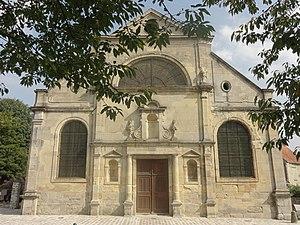
Façade occidentale.
L'église Notre-Dame-de-l’Assomption est une église catholique paroissiale située au Plessis-Gassot, dans le Val-d'Oise, en France. Elle remplace une première église qui ne devait pas être antérieure au XIIIᵉ siècle, et dont quelques assises subsistent peut-être en bas du mur méridional. L'édifice Renaissance actuel a été construit entre la fin des années 1560 et 1575 sous les pères Guillemites de Paris, dits les Blancs-Manteaux, seigneurs du Plessis-Gassot, comme maître d'ouvrage ; et le maître-maçon luzarchois Nicolas de Saint-Michel, comme maître d'œuvre. Les deux dernières travées du bas-côté sud sont postérieures ; elles datent peut-être de 1682, date de construction de la façade occidentale. Le retable majeur et ses boiseries sont contemporains de ces travaux, et se distinguent dans la région par leur décor peint. En ce qui concerne le clocher, il n'est pas resté inachevé, mais ses deux étages ont été démolis en 1899 pour parer au risque d'effondrement. Abrité derrière des murs plutôt austères, l'espace intérieur séduit par ses proportions et son esthétique graphique ; la décoration est soignée sans être surabondante.